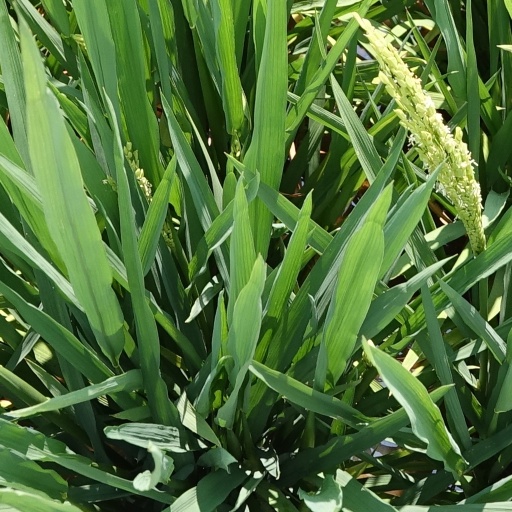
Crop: rice